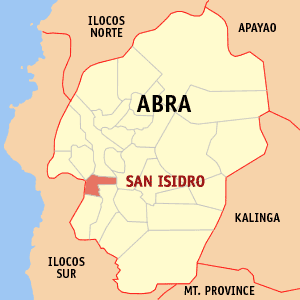
San Isidro est une municipalité située dans la province d'Abra, aux Philippines.